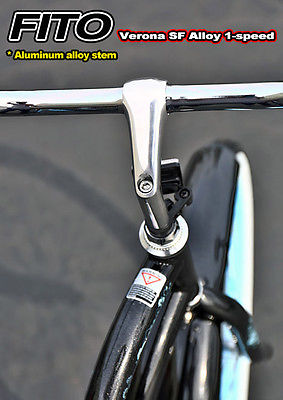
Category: bicycle